Salvadoran Civil War

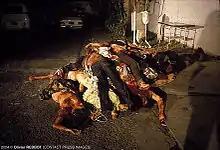
Death squad victims in San Salvador, ( 1981)

As the government began to expand its violence towards its citizens, not only through death squads but also through the military, any group of citizens that attempted to provide any form of support whether physically or verbally ran the risk of death. Even so, many still chose to participate. But the violence was not limited to activists but also anyone who promoted ideas that "questioned official policy" were tacitly assumed to be subversive against the government. A marginalized group that metamorphosed into a guerilla force that would end up confronting these government forces manifested itself in "campesinos" or peasants. Many of these insurgents joined collective action campaigns for material gain; in the Salvadoran Civil War, however, many peasants cited reasons other than material benefits in their decision to join the fight.